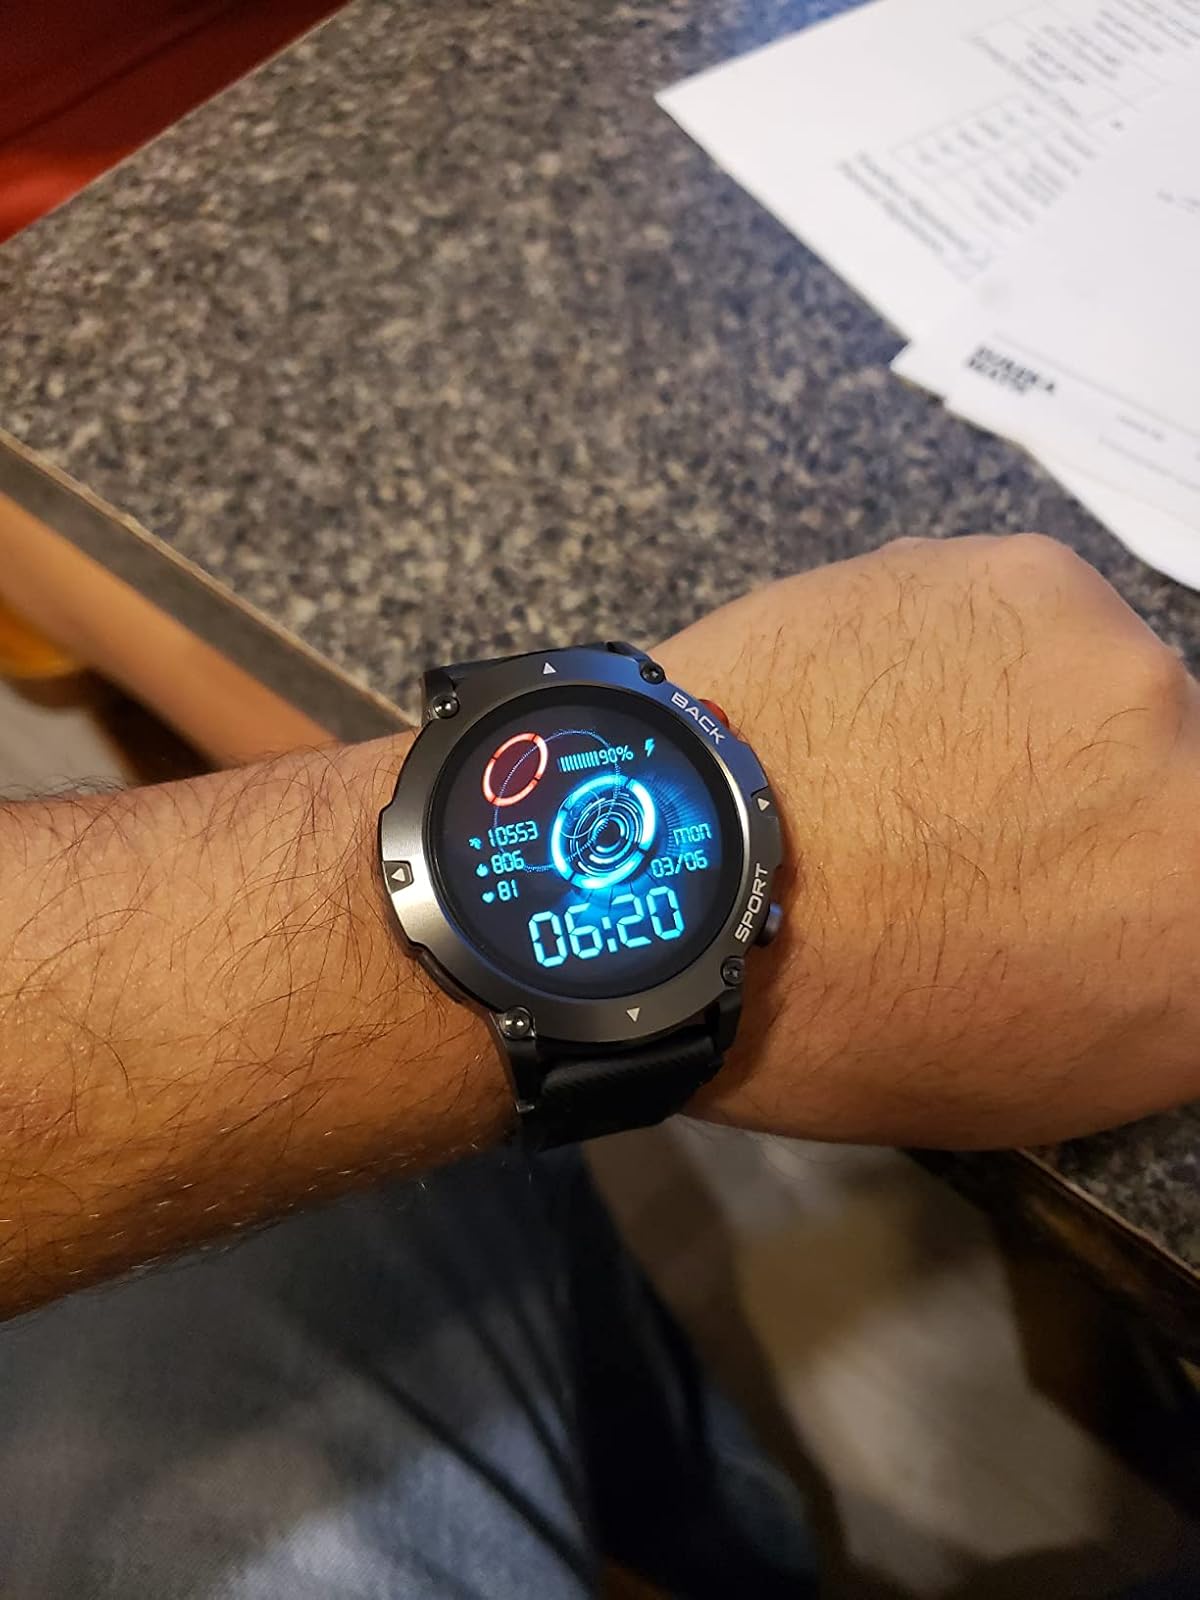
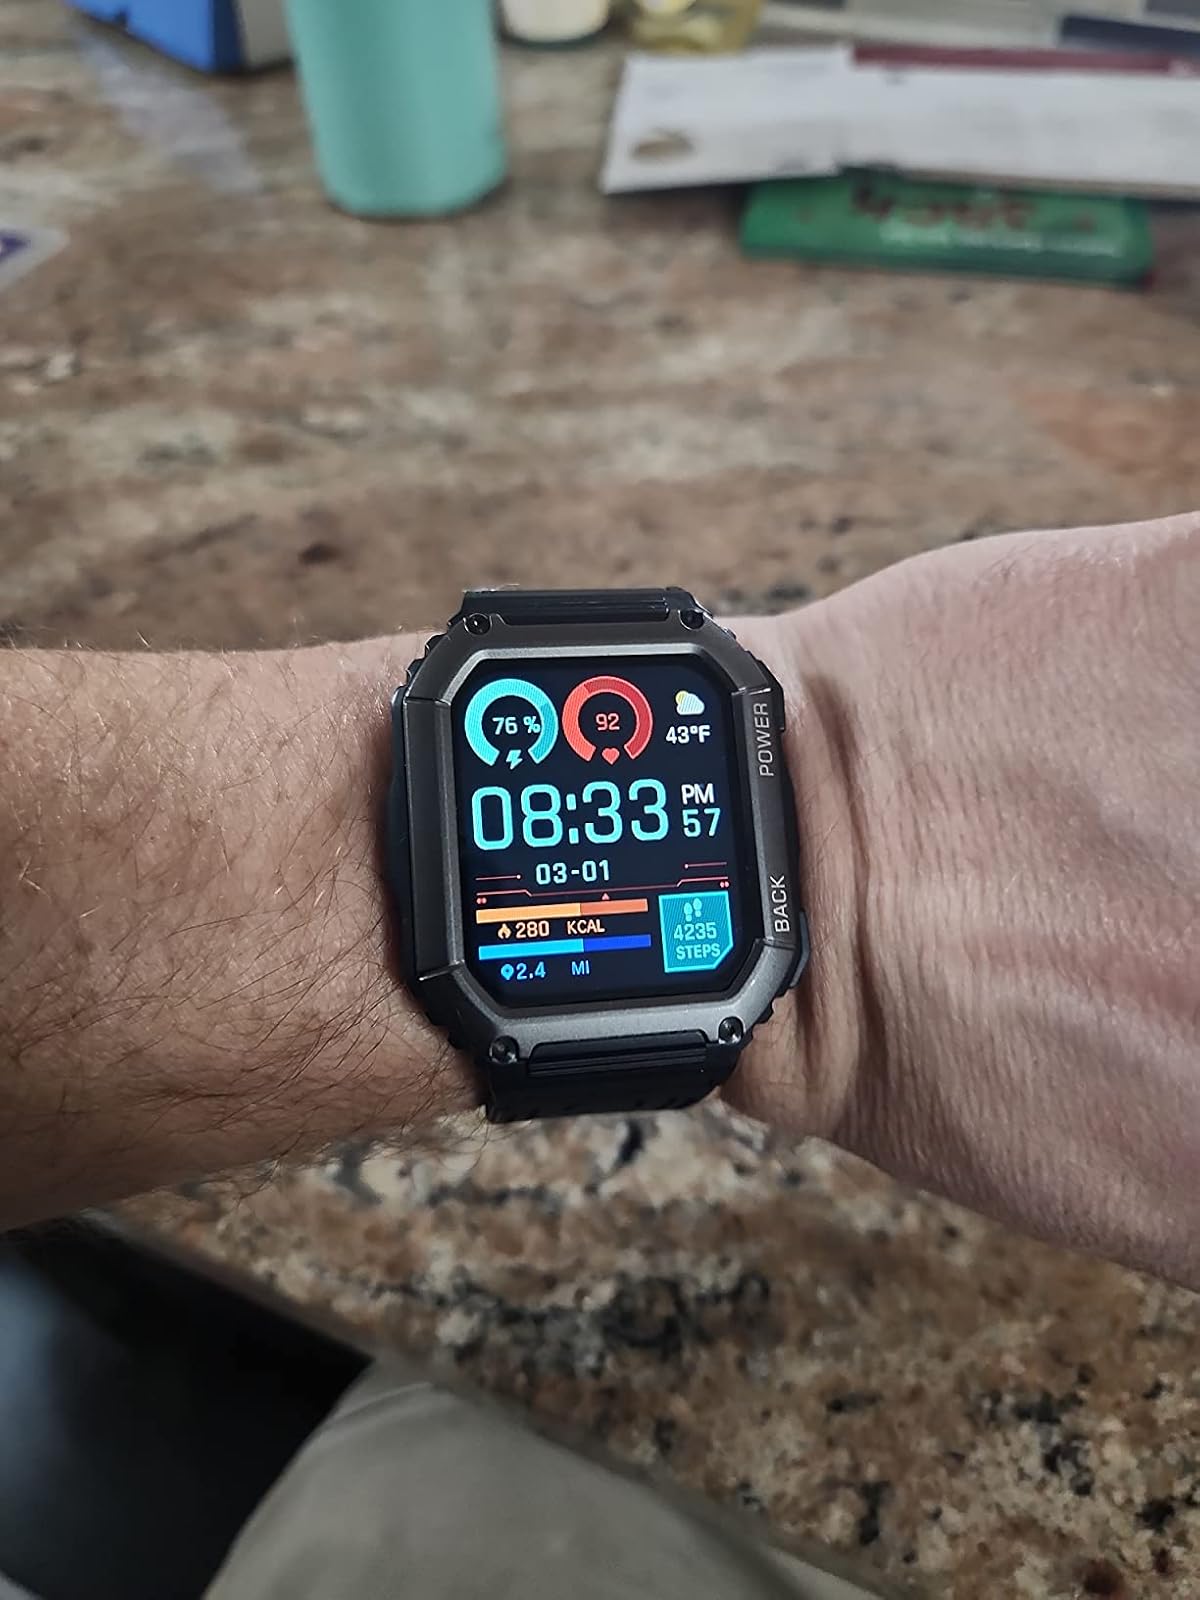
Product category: smartwatch
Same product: no